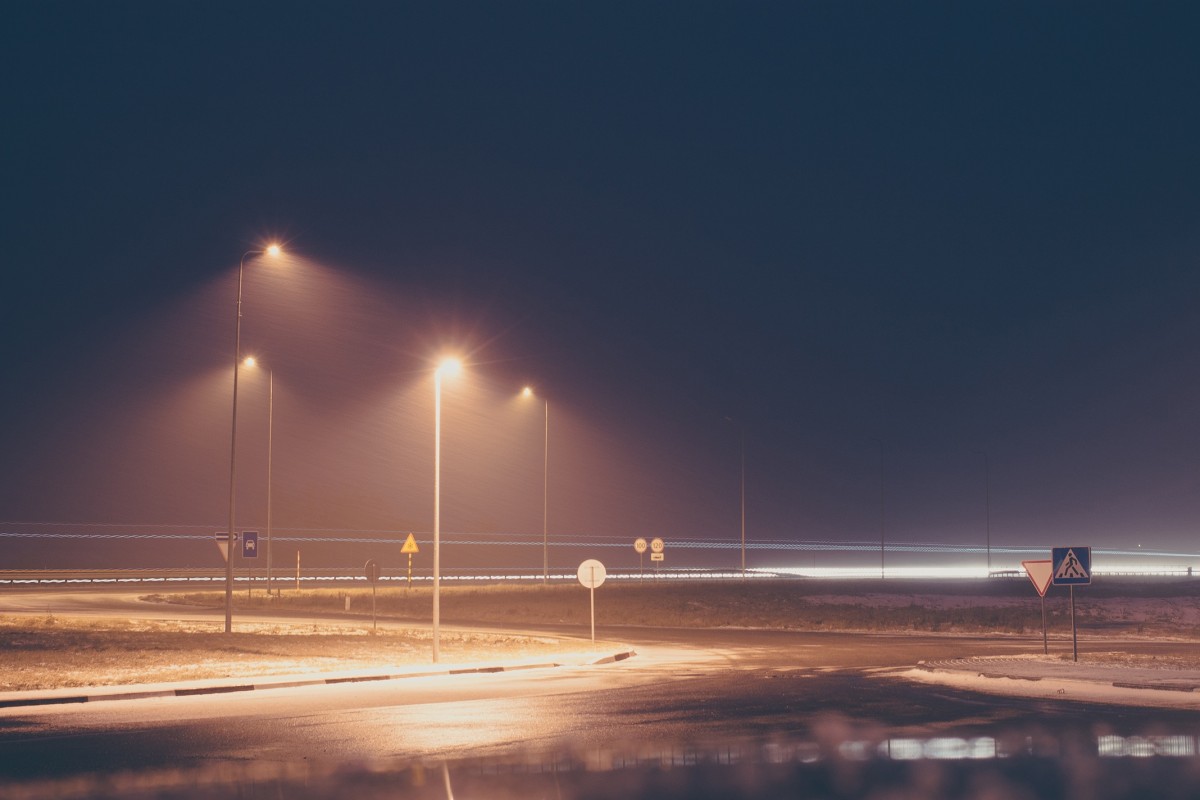
Tags: horizon, cloud, sky, sun, fog, sunrise, sunset, road, night, sunlight, morning, dawn, pier, dark, dusk, evening, reflection, weather, street light, lighting, streetlamp, atmospheric phenomenon